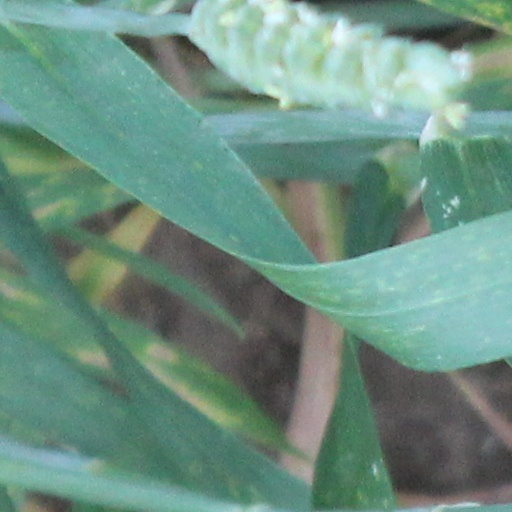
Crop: wheat